Dean Creek Elk Viewing Area

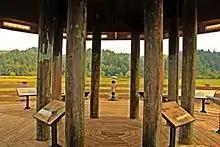
O.H. Hinsdale Interpretive Center

Elk have inhabited the location that is now the Dean Creek Wildlife Area since the 1930s. During that time, native salt marshes were drained and freshwater allowed to irrigate the site's grasslands. Originally used for cattle grazing by area farmers, the Bureau of Land Management, in partnership with the Oregon Department of Fish and Wildlife, took over management of the site in 1991.